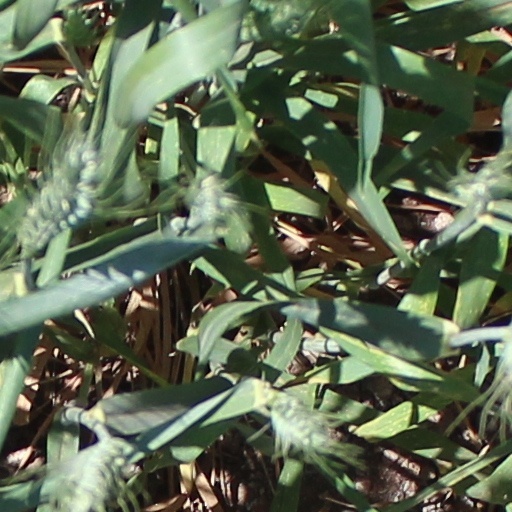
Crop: wheat